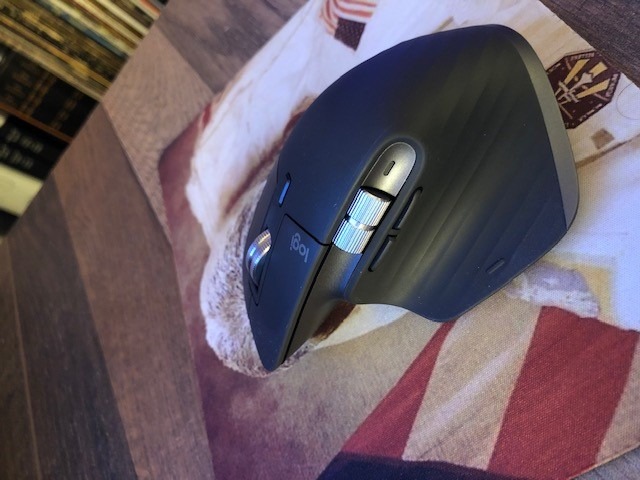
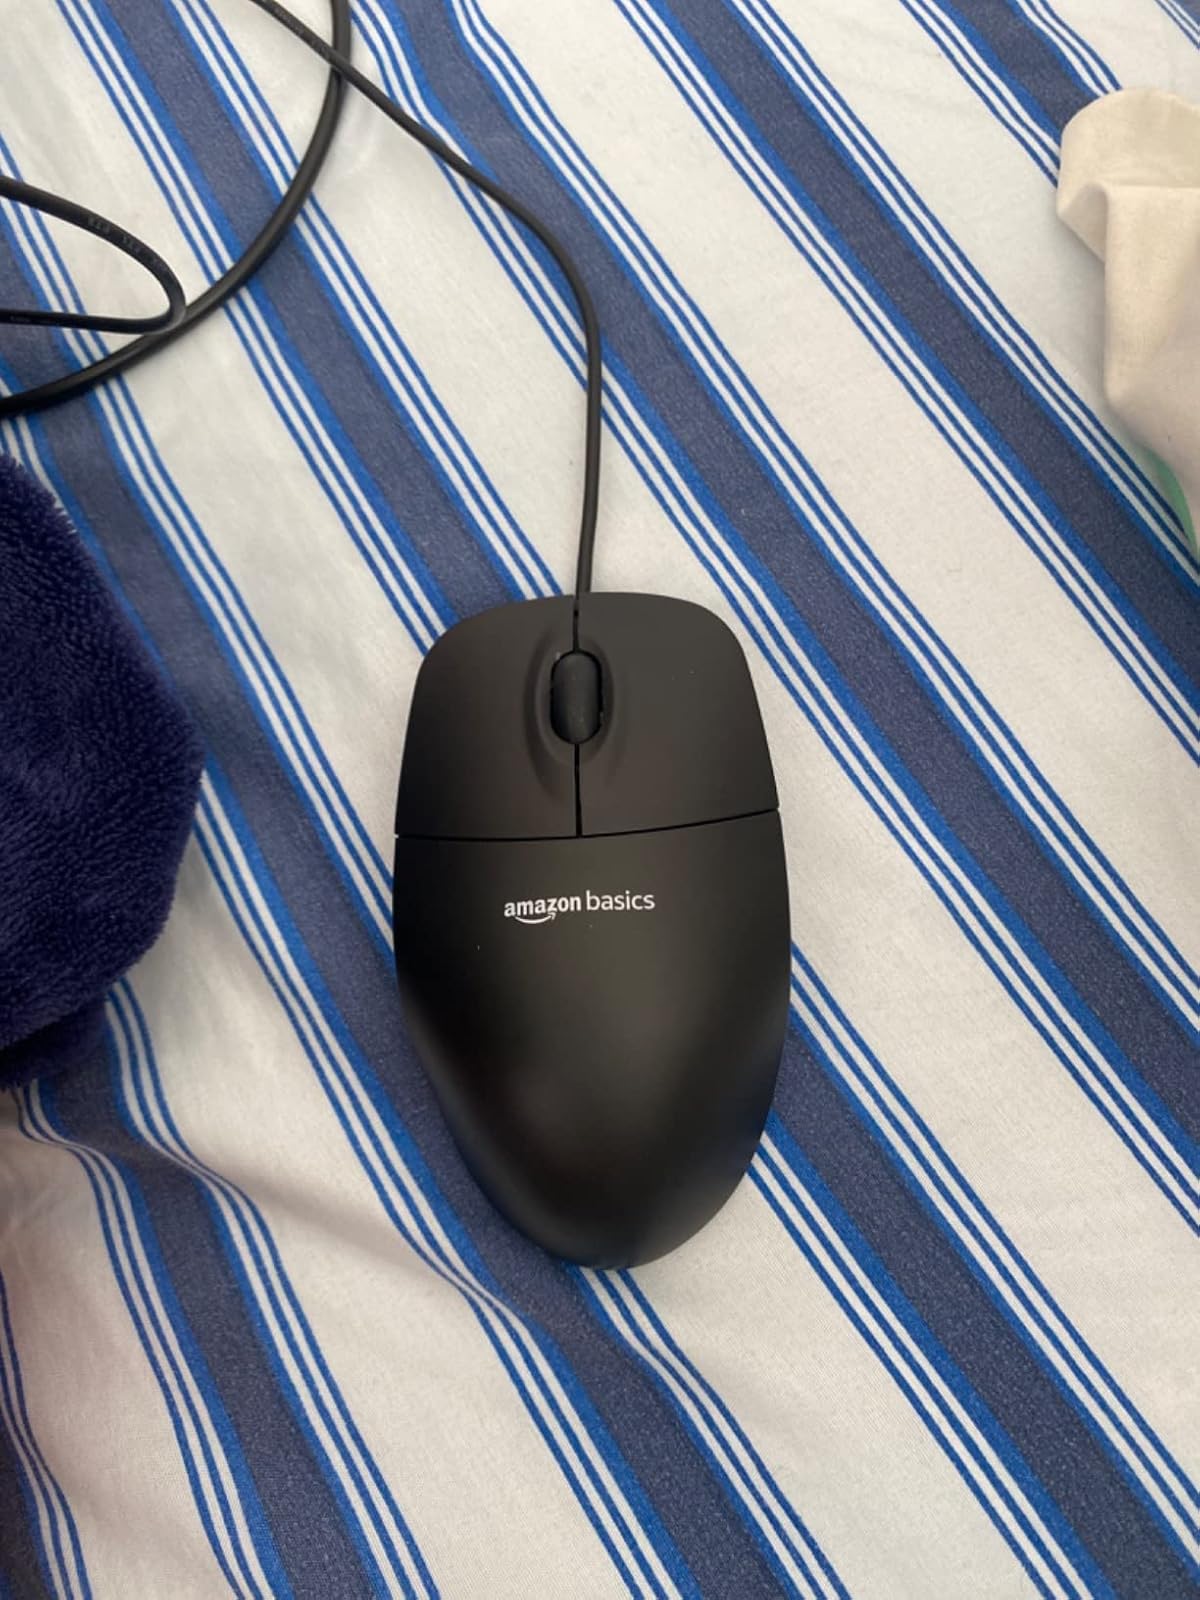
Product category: mouse
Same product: no